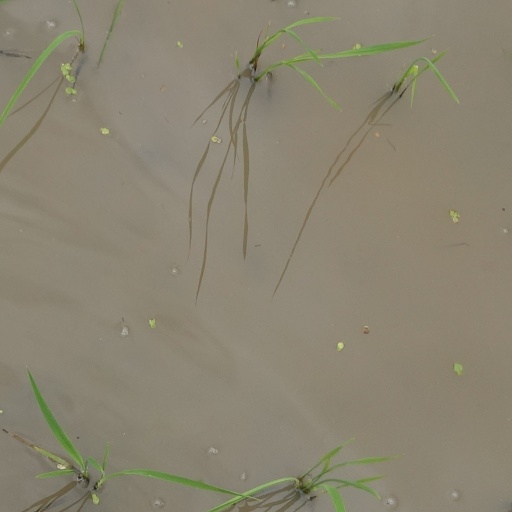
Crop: rice